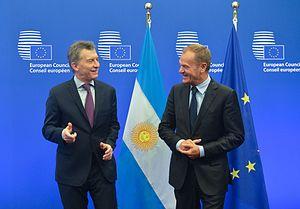
Les relations entre l'Argentine et l'Union européenne sont longues et anciennes notamment du fait de l'immigration d'Espagne et d'Italie. L'Union européenne est aussi le plus important investisseur en Argentine.